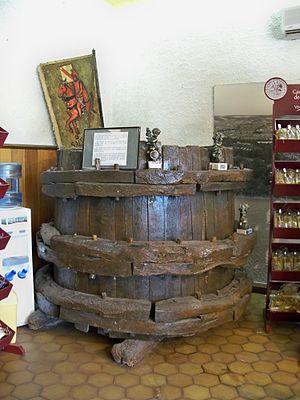
Tonneau du 13ème siècle à la cave de Saint Maurice sur Eygues, Drôme, France
Saint-maurice-sur-eygues, ou côtes-du-rhône villages Saint-Maurice-sur-Eygues, est un vin produit sur la commune de Saint-Maurice-sur-Eygues, dans le département de la Drôme.
Un tonneau est un conteneur de révolution servant à conserver les liquides de consommation. Inventé par les Celtes, et plus précisément par les Gaulois, le tonneau a traversé les siècles.
Saint-Maurice-sur-Eygues est une commune française située dans le département de la Drôme en région Auvergne-Rhône-Alpes.
Le côtes-du-rhône villages est un vin d'appellation d'origine contrôlée produit sur une large partie du vignoble de la vallée du Rhône méridionale, sur quatre départements : l'Ardèche, la Drôme, le Gard et le Vaucluse.
Le comtés-rhodaniens, appelé vin de pays des Comtés Rhodaniens jusqu'en 2009, est un vin français d'indication géographique protégée régionale produit sur l'ensemble de la moyenne vallée du Rhône en France.